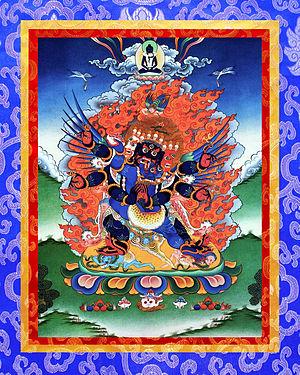
Vajrakilaya, tibétain Dorjé Phurba est un yidam ou déité du bouddhisme tantrique ou Vajrayana, central dans l'« école des anciens » Nyingmapa du bouddhisme tibétain.